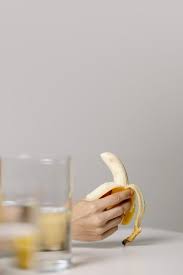
Label: Banana